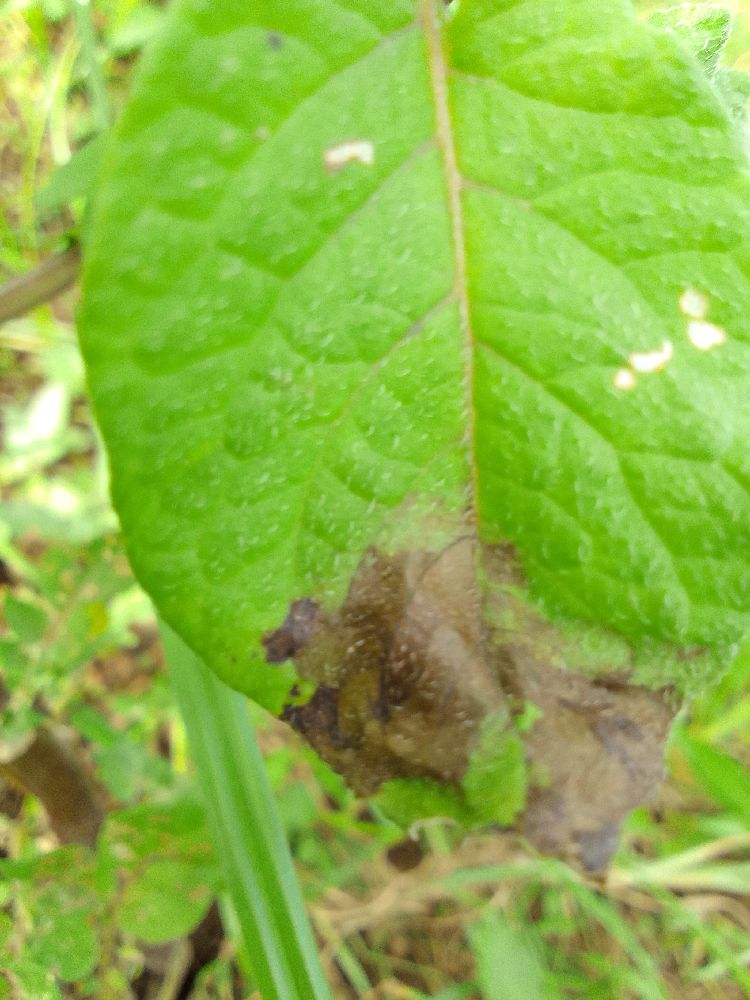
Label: Late blight